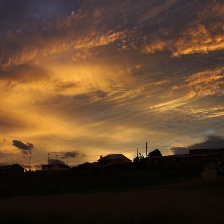
Cloud type: Altostratus